Todd Bolender Center for Dance and Creativity

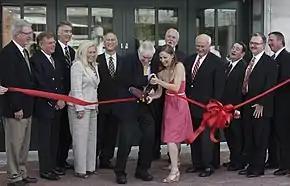
The Todd Bolender Center for Dance & Creativity, grand opening in August 2011. Julia Irene Kauffman in white suit with William Whitener to her left.

The Todd Bolender Center for Dance and Creativity, named after the late Todd Bolender, is located in what used to be the Union Station Power House in Kansas City, Missouri. It opened on August 26, 2011. Following extensive renovations on the historic building, it became home for the Kansas City Ballet.